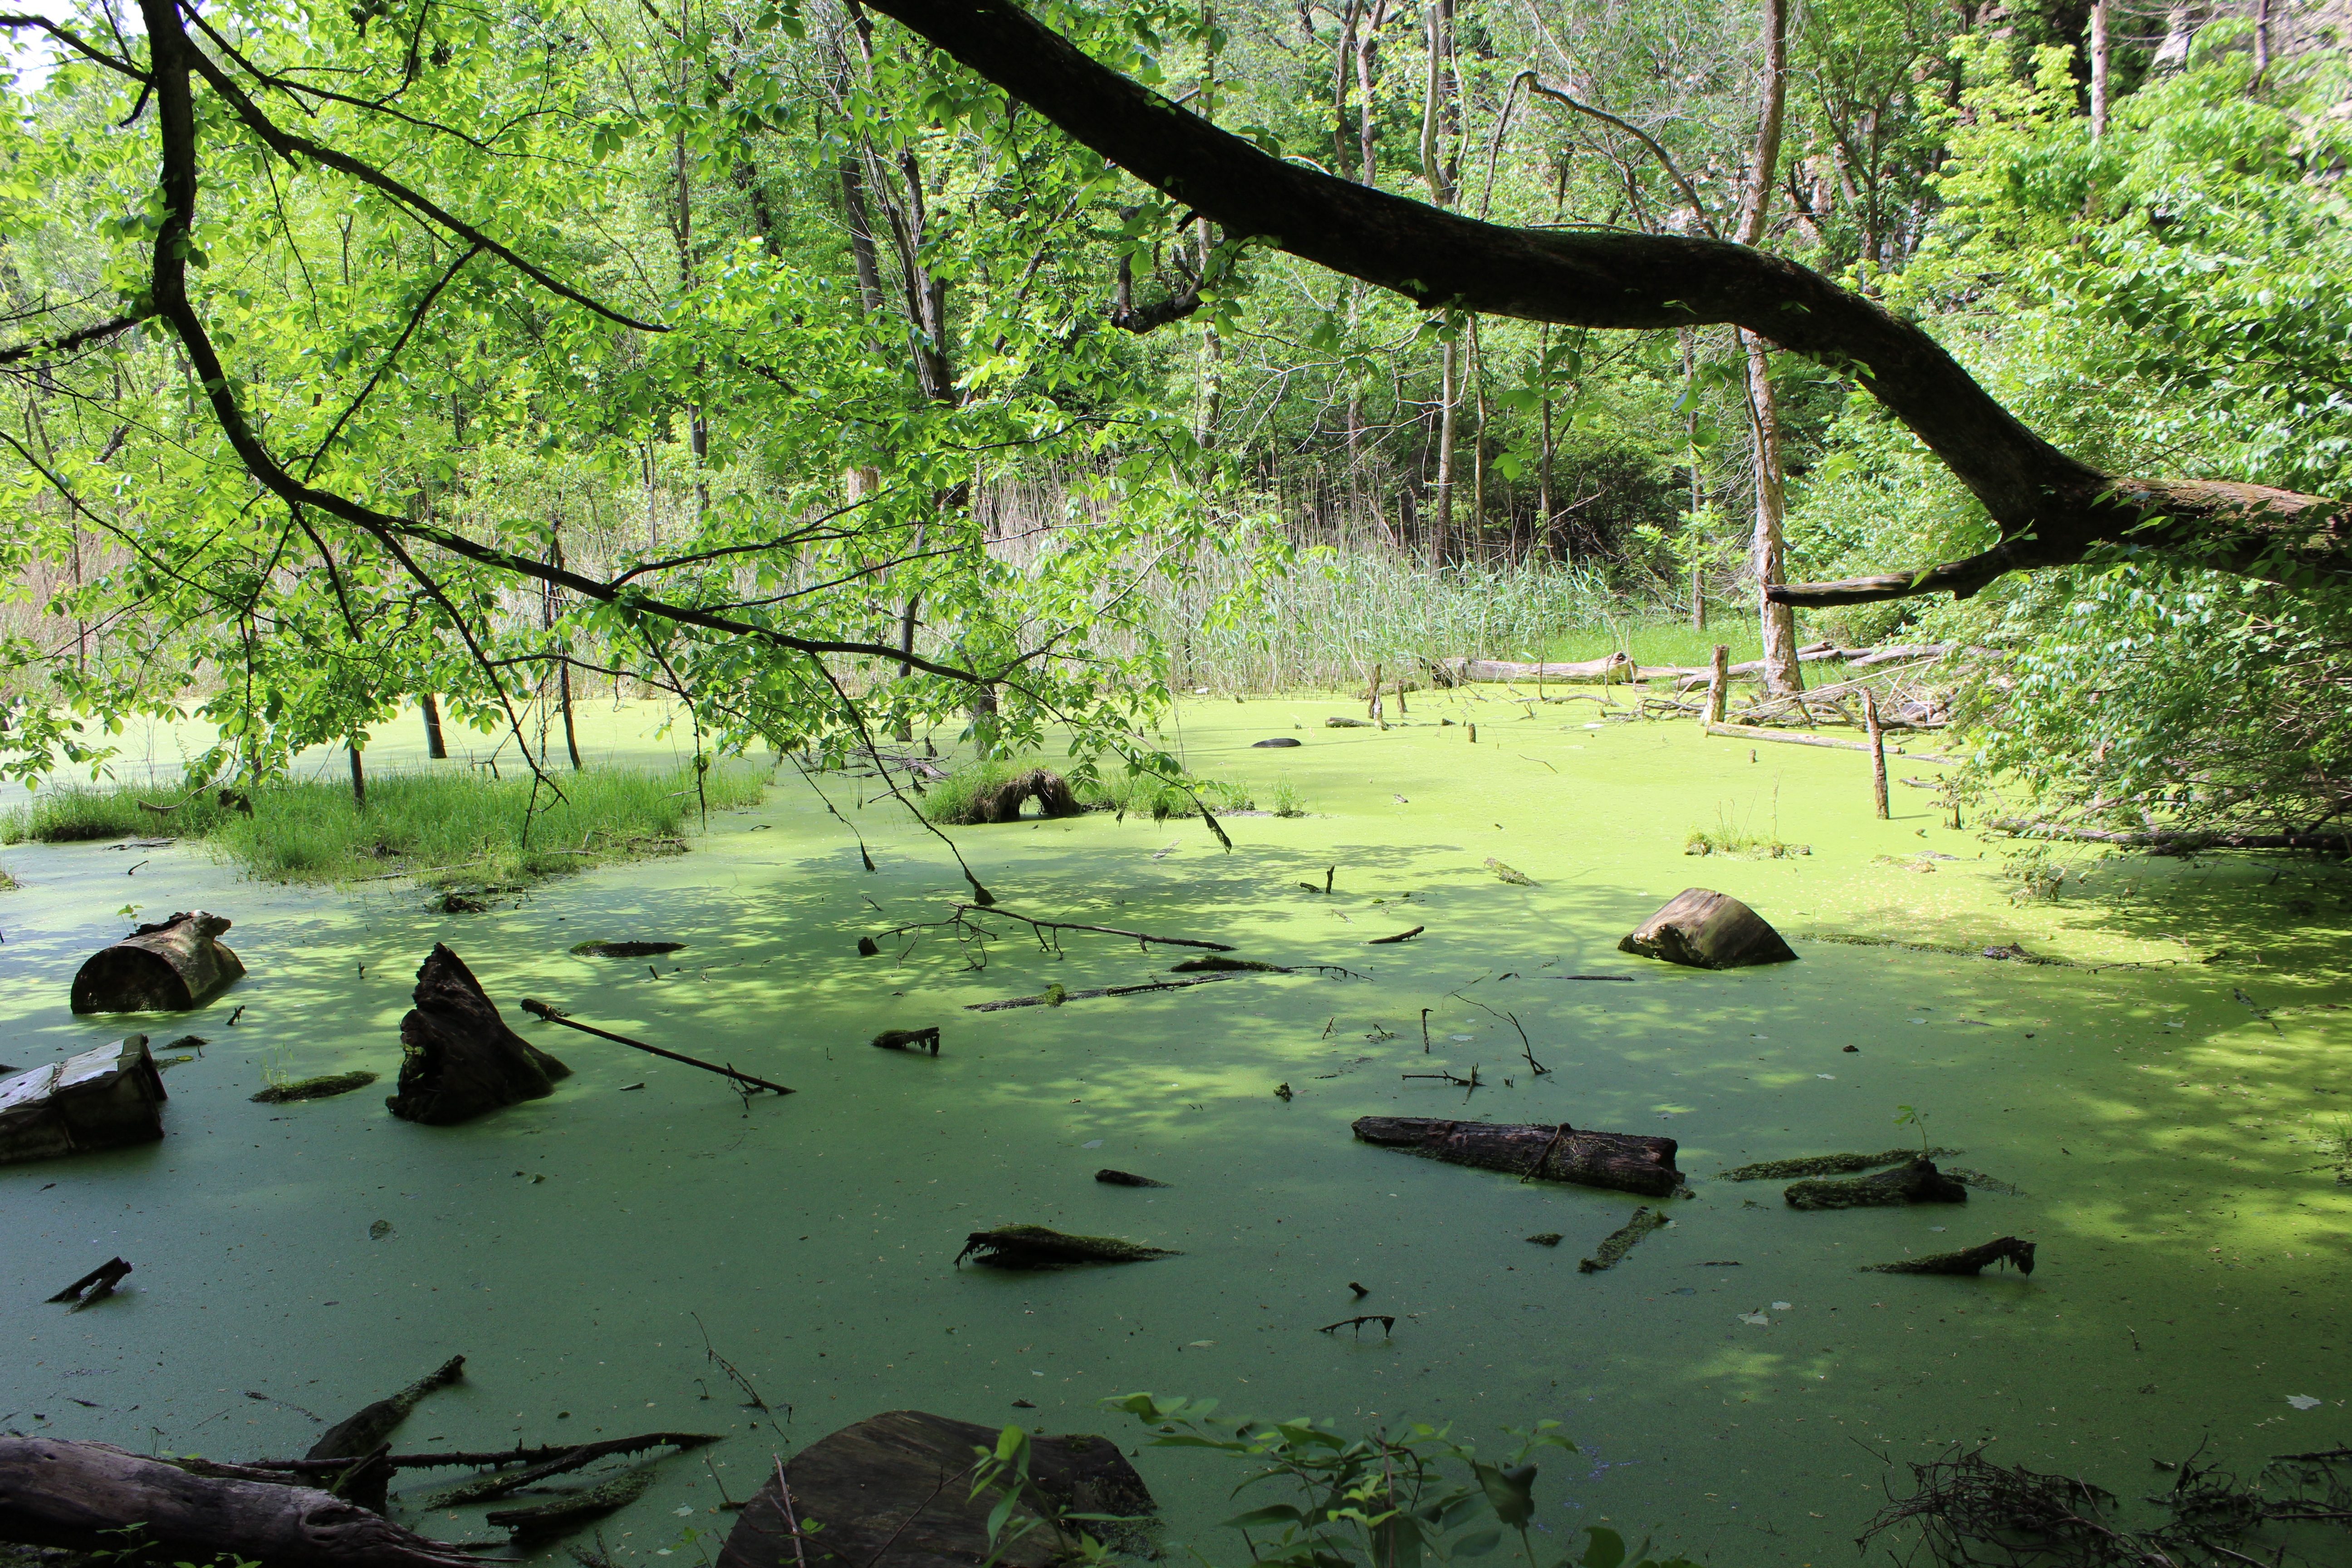
tree, nature, forest, swamp, wilderness, branch, leaf, flower, river, pond, stream, green, jungle, rainforest, wetland, woodland, habitat, ecosystem, natural environment, woody plant